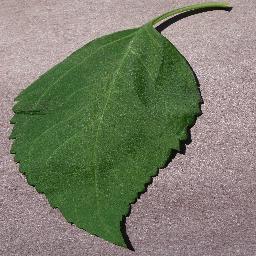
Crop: cherry
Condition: (including_sour)_healthy